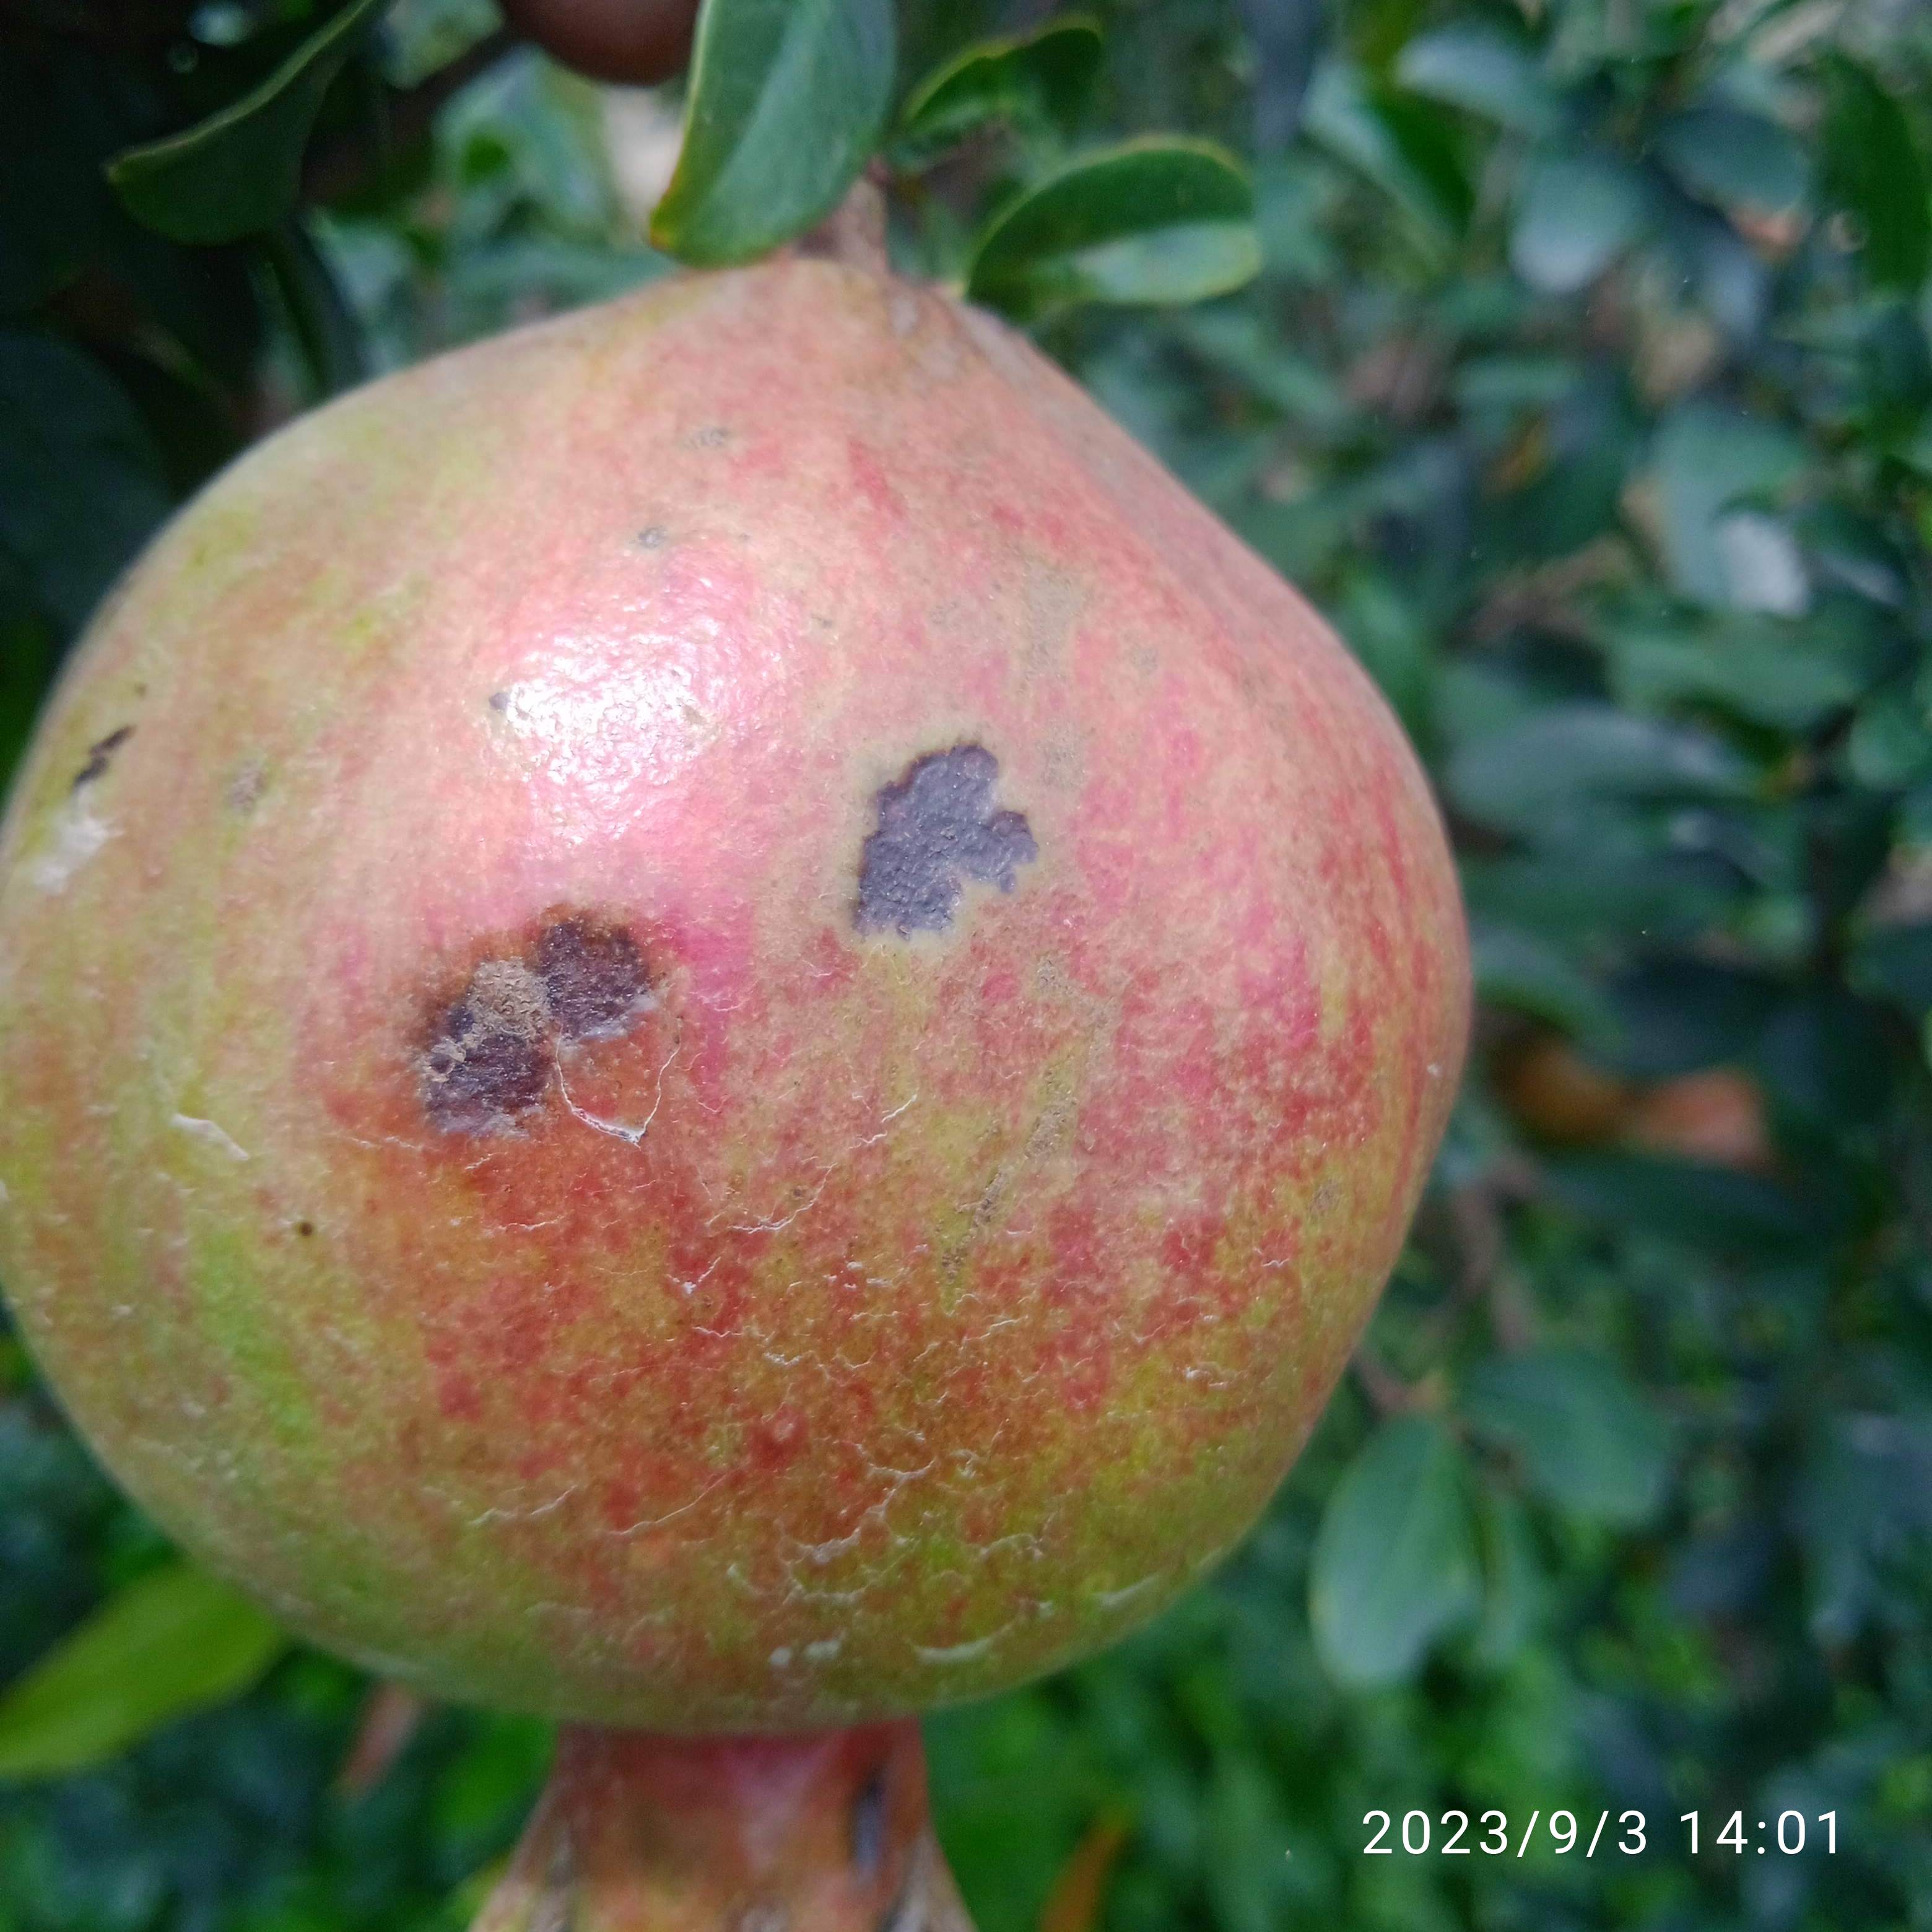
Label: Anthracnose